Rebound Rumble

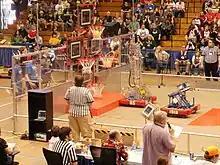
Two robots scoring baskets simultaneously

At the end of the match, points are scored for balanced alliance bridges, but not the Coopertition bridge.